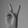
ASL letter: V